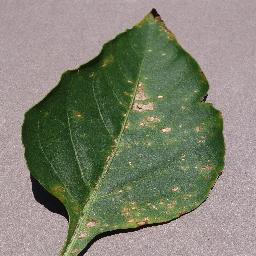
Label: Pepper,_bell___Bacterial_spot